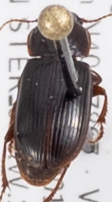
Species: Harpalus desertus
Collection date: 2018-04-19
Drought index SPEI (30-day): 0.748
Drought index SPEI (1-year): -0.32
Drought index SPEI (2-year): -0.24